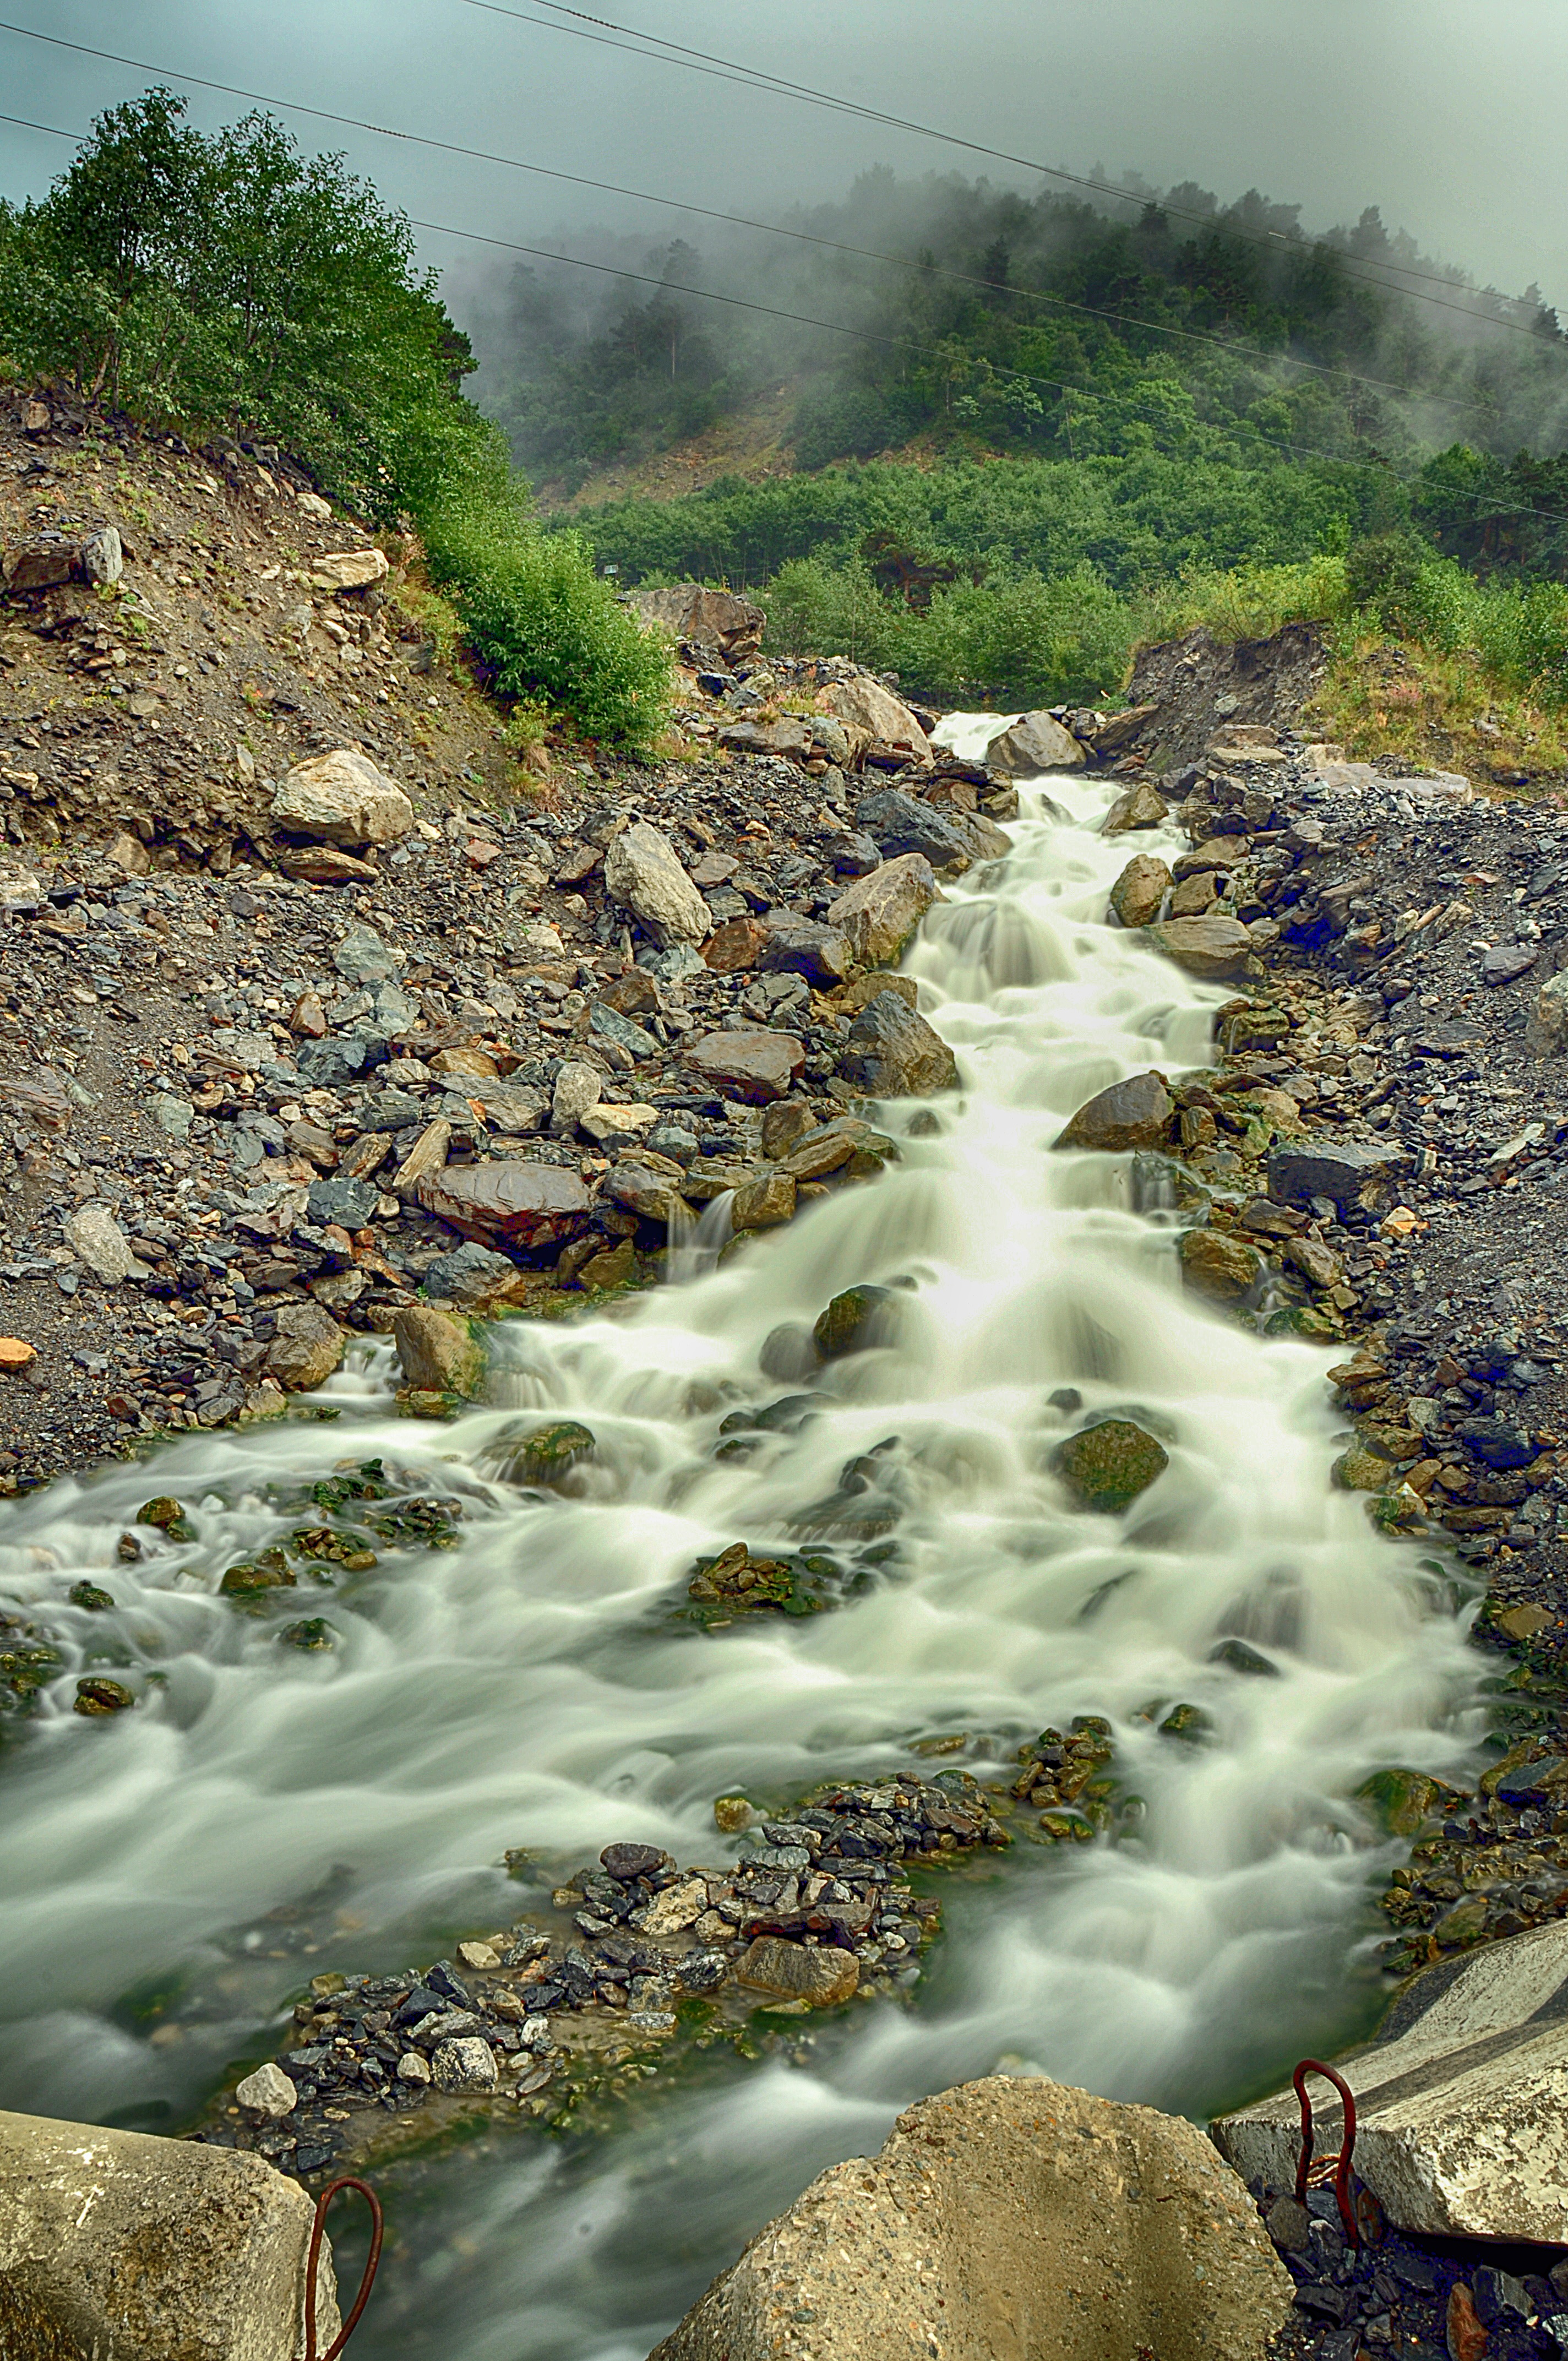
landscape, water, nature, forest, rock, waterfall, wilderness, river, valley, stream, jungle, autumn, rapid, body of water, water feature, watercourse, landform, the caucasus, geological phenomenon